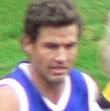
Age: 27